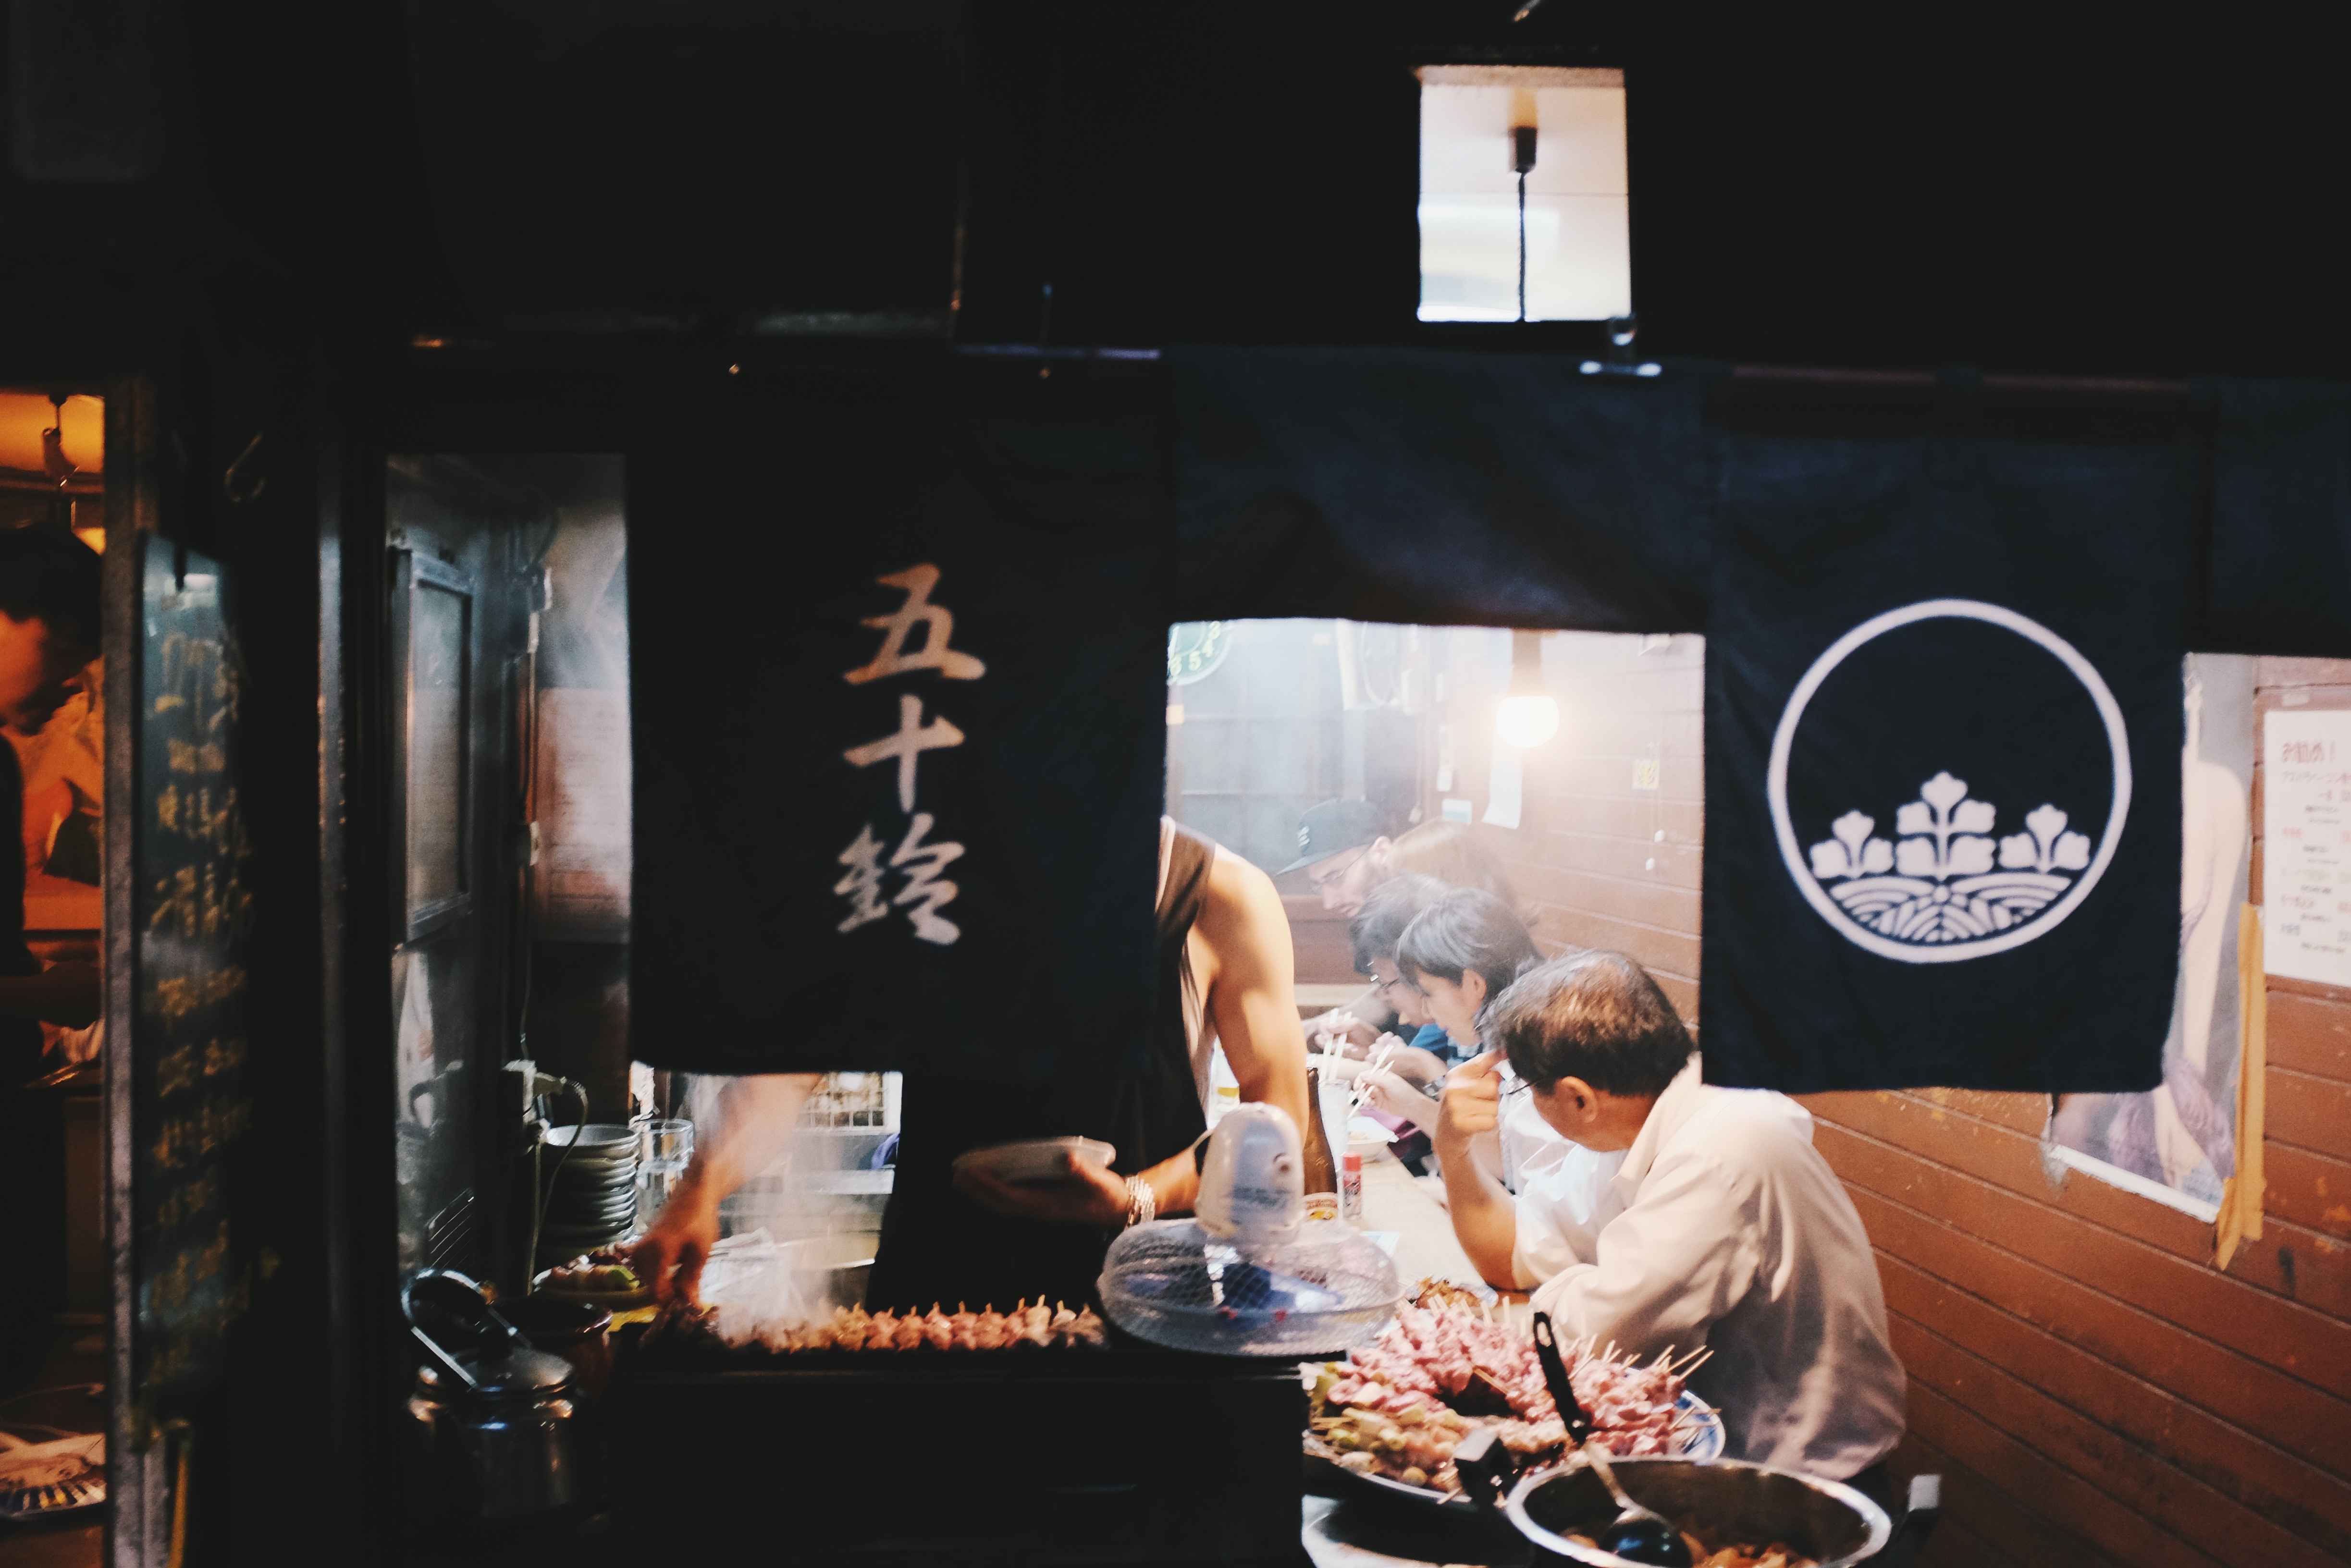
stage, sense